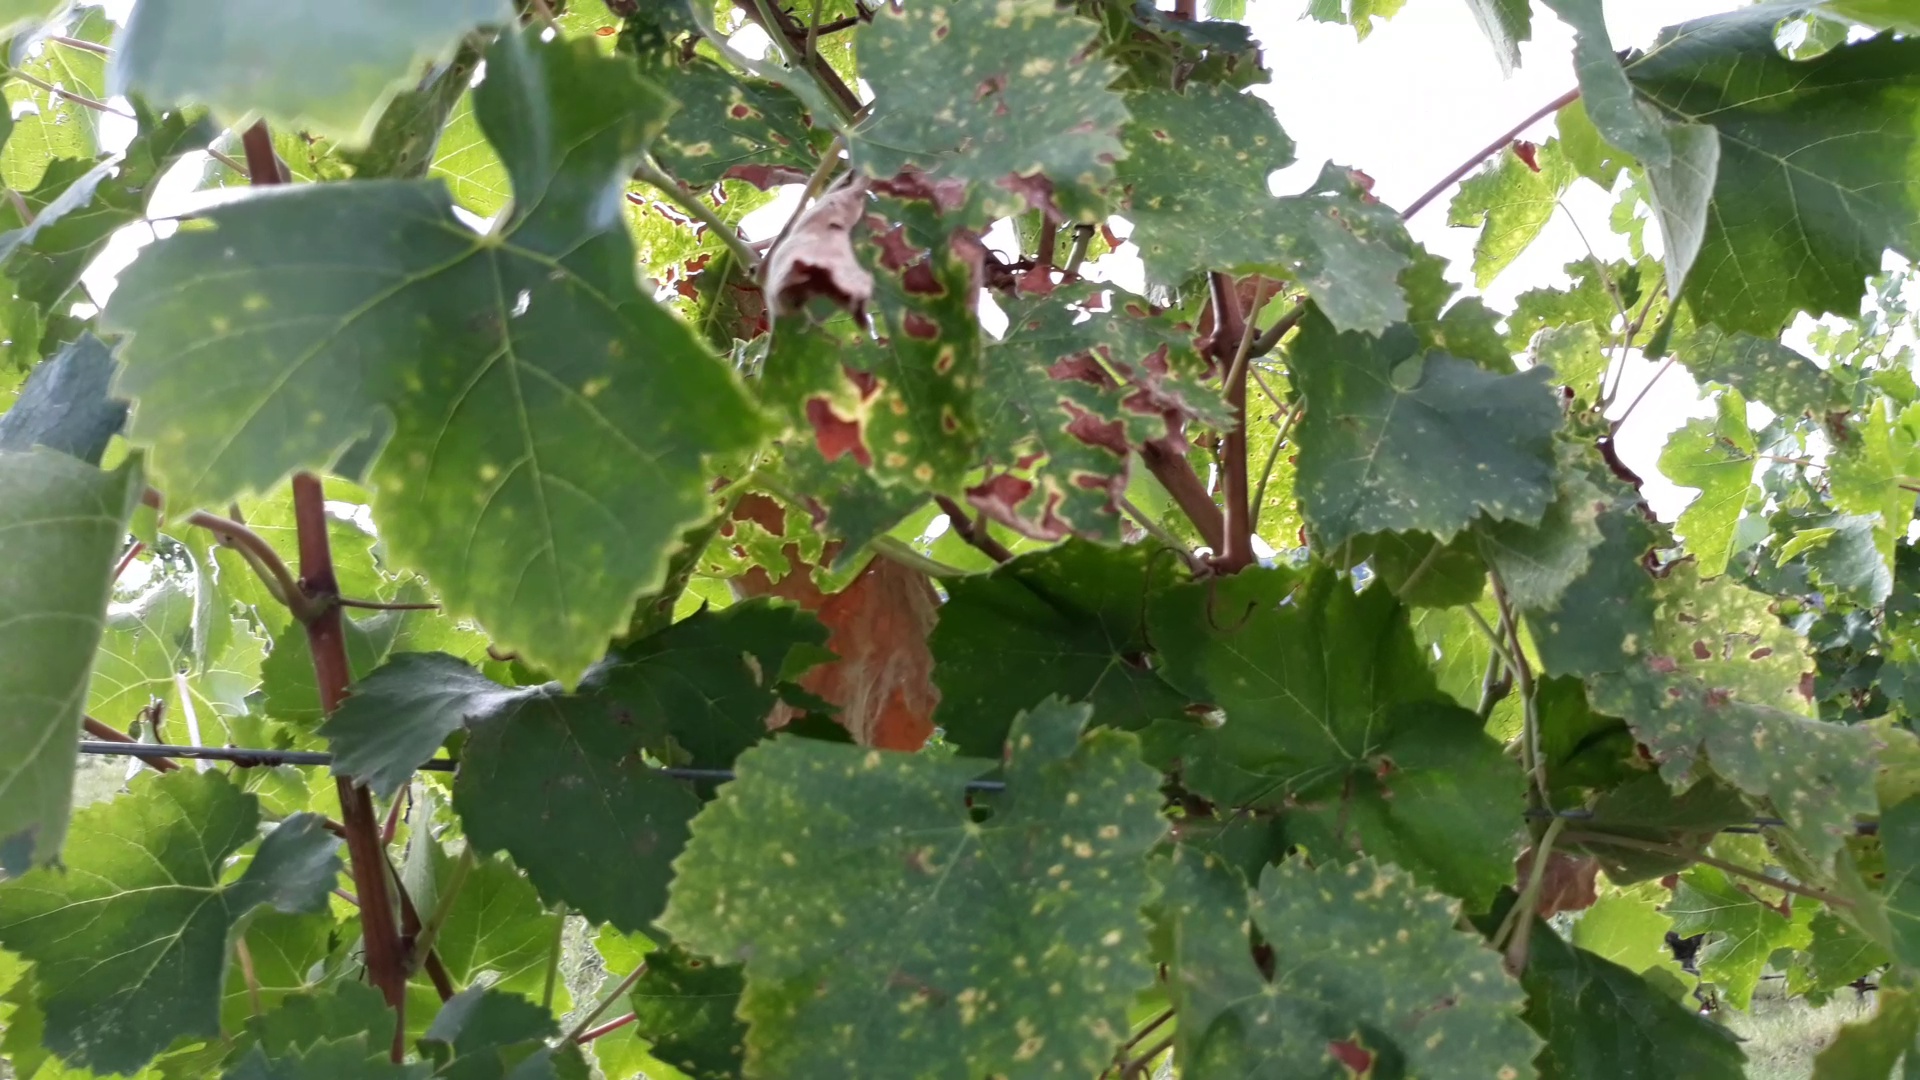
Label: esca